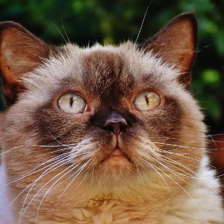
Label: animals